Seacoast defense in the United States

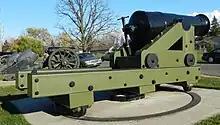
50-pounder Model 1811 Columbiad (7.25 inch or 184 mm bore) and center-pivot mounting designed by George Bomford as an experimental coastal defense gun. This gun was built in 1811 as a component of the Second System. Photographed in Clear Lake, Wisconsin.

In 1802, Congress separated the artillerists and engineers into separate corps and directed the Corps of Engineers to create a military academy at West Point, New York. One of the driving forces for establishing the new academy was the need to divorce the United States from its reliance on foreign engineers. In 1807–8, new concerns over a possible war with Great Britain prompted President Thomas Jefferson to renew fortification programs; this has come to be known as the Second System. One event that foreshadowed war was the "Chesapeake–Leopard" affair.